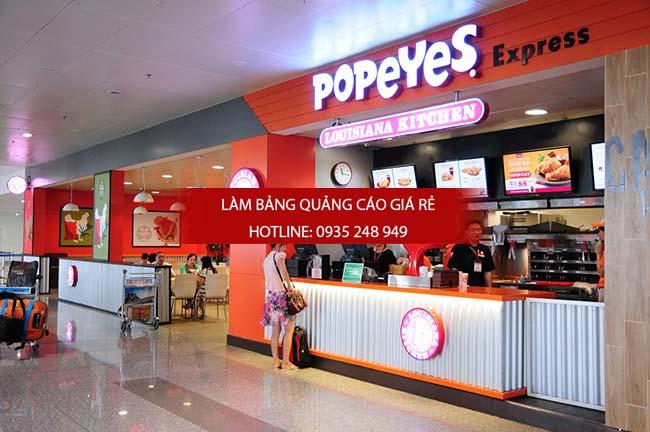
ở phía trước quầy bán hàng có sự xuất hiện của một người phụ nữ